Lyndsie Holland

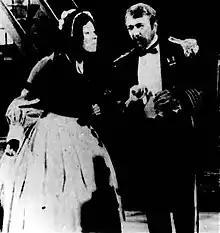
Holland as Little Buttercup in "H.M.S. Pinafore" opposite Michael Rayner as Captain Corcoran, 1973

Lyndsie Holland (12 March 1939 – 2 April 2014) was an English opera singer and actress known for her performances in the contralto roles of the Savoy Operas.